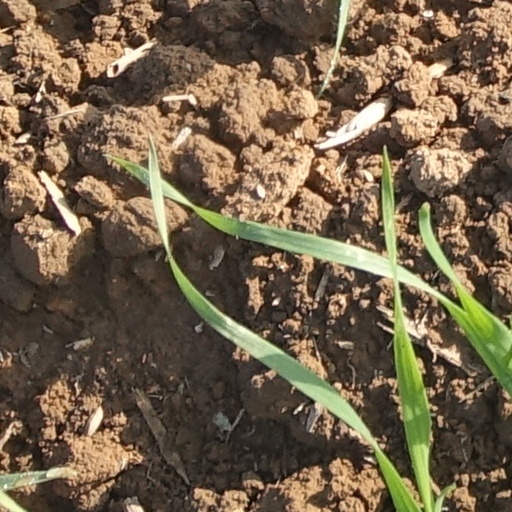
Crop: wheat